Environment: real
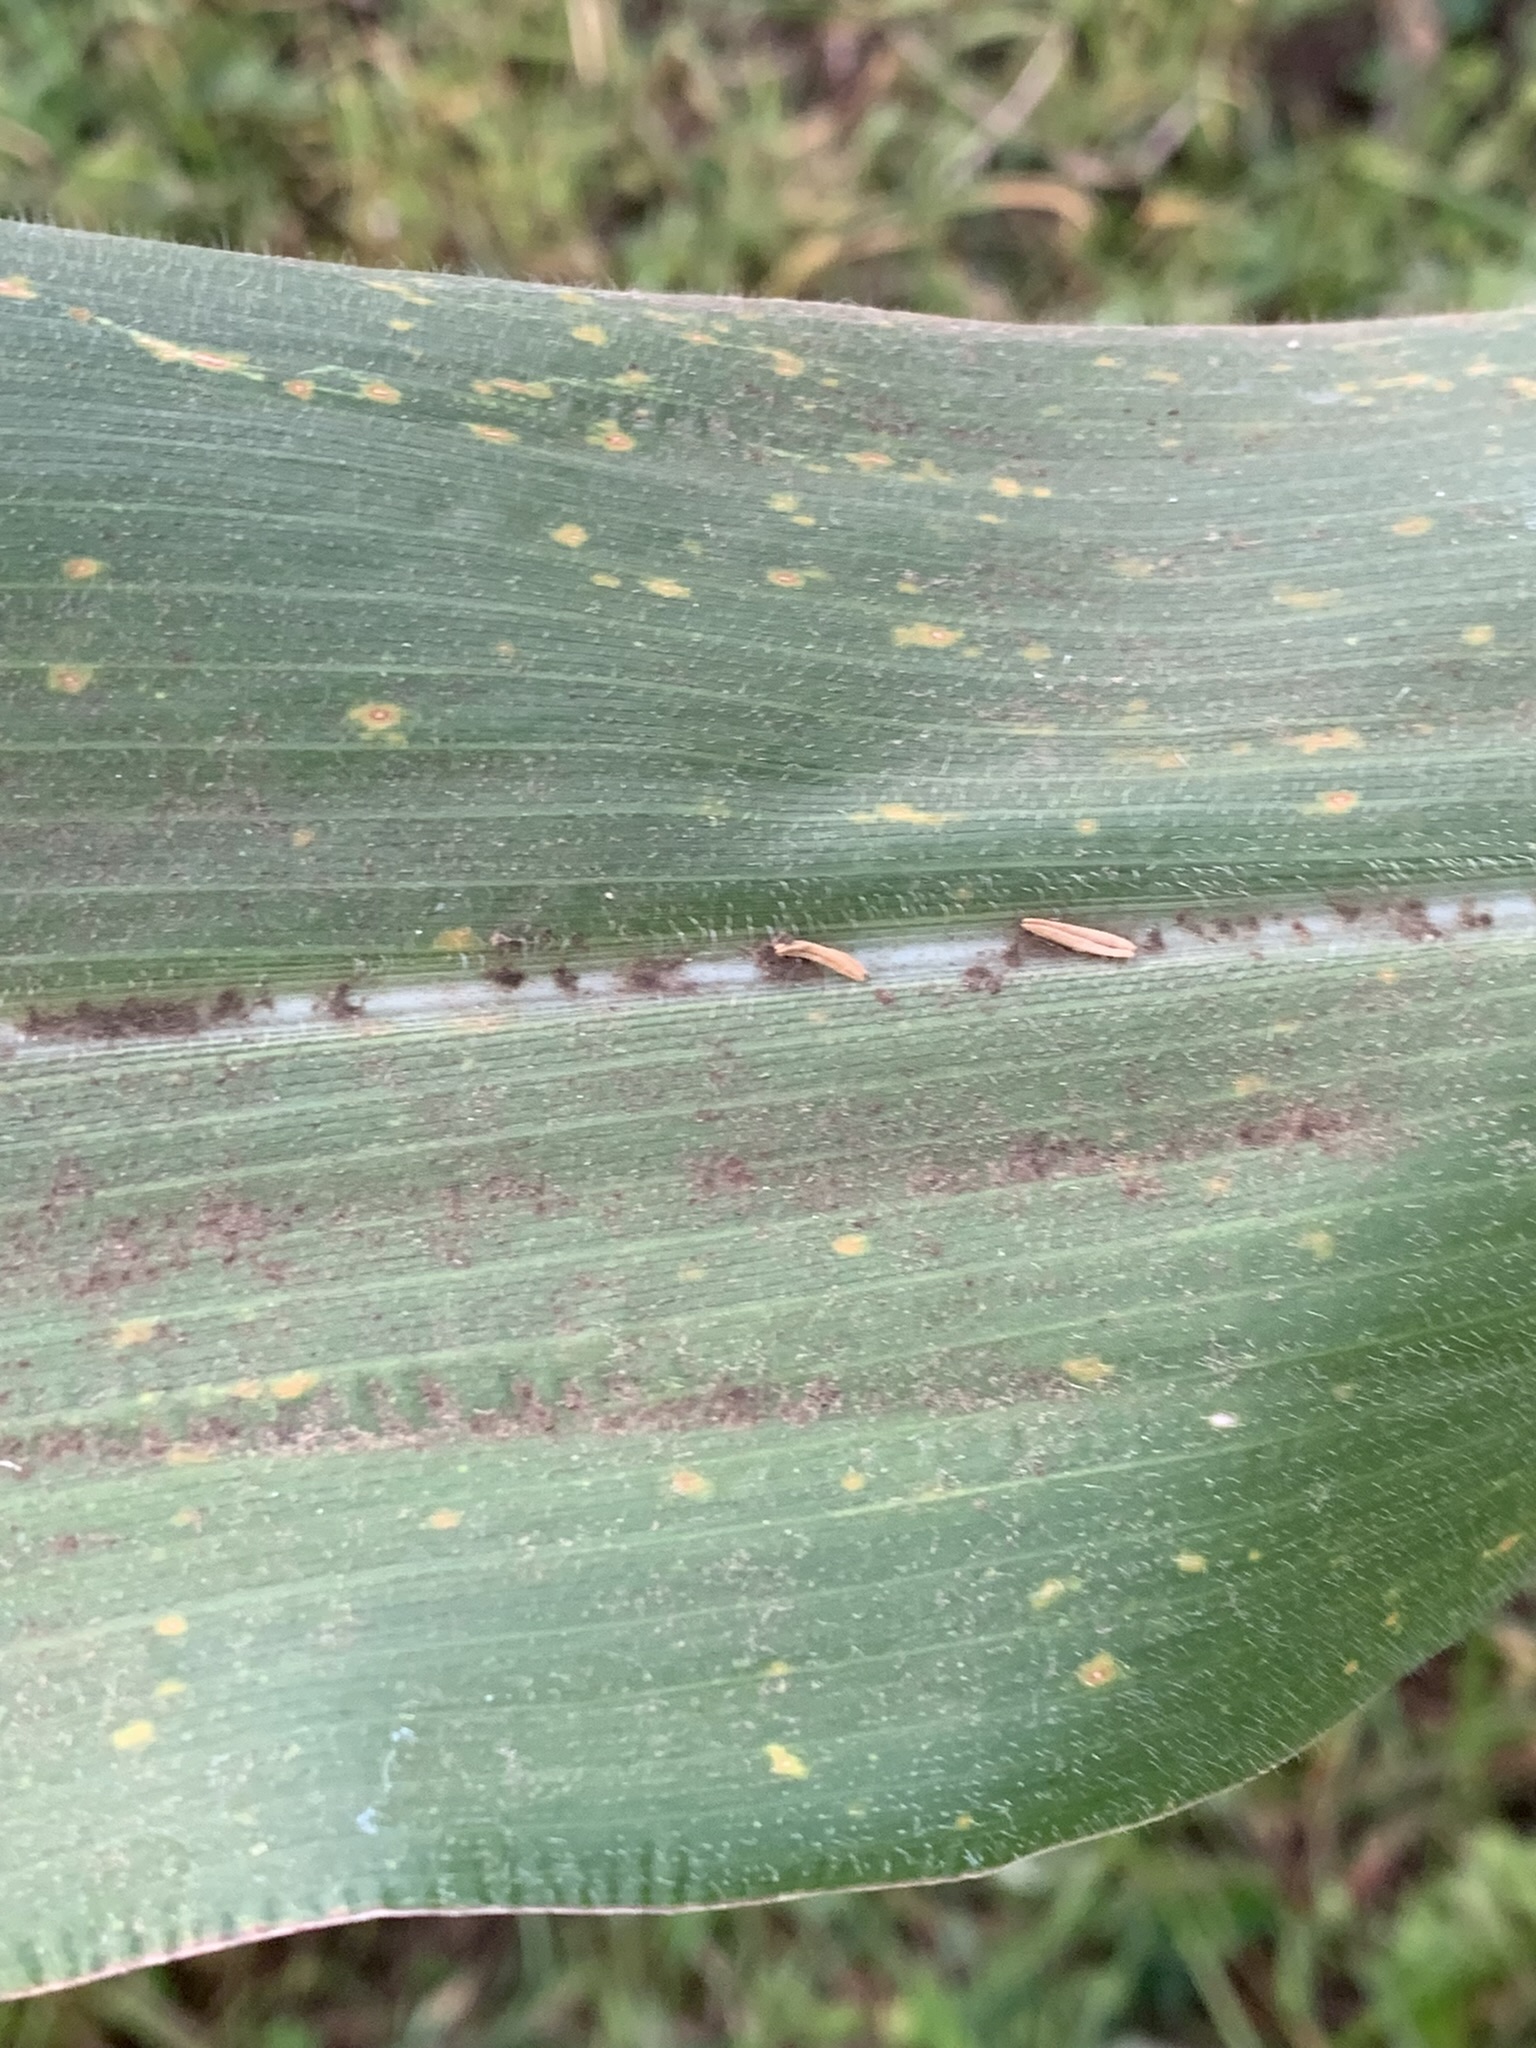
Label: lethal_necrosis